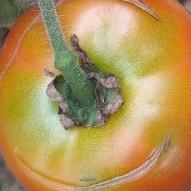
Crop: Tomato
Condition: excess-nitrogen-d